Digital Command Center

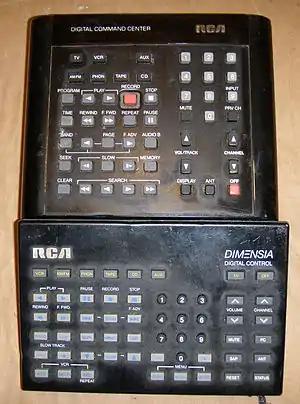
Digital Command Center and the Dimensia Digital Control

The Digital Command Center was a very large remote control introduced for RCA's high-end television sets; in 1983 for the Colortrak 2000 and the SJT400 CED player and in 1984 for the Dimensia Lyceum TV sets. The main feature of the Digital Command Center was that it was universal amongst many RCA components, including VCRs, CED players, tuners, amplifiers, CD players, etc., on top of controlling the monitor itself. The Digital Command Center took four AA batteries to power, due to its extensive and ahead-of-its time functionality.